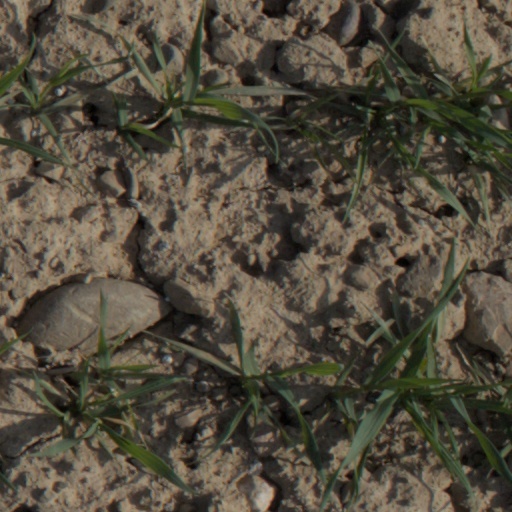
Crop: wheat